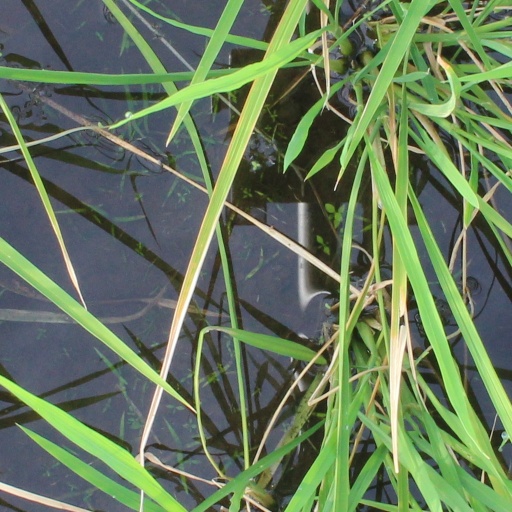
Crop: rice